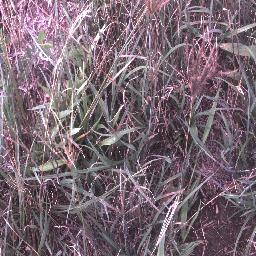
Label: negative